Crab

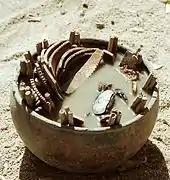
A crab divination pot in Kapsiki, North Cameroon.

For the British dish dressed crab, the crab meat is extracted and placed inside the hard shell. One American way to prepare crab meat is by extracting it and adding varying amounts of binders, such as egg white, cracker meal, mayonnaise, or mustard, creating a crab cake. Crabs can also be made into a bisque, a global dish of French origin which in its authentic form includes in the broth the pulverized shells of the shellfish from which it is made.